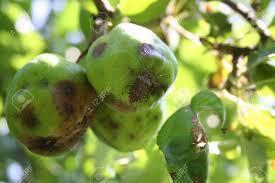
Label: apples